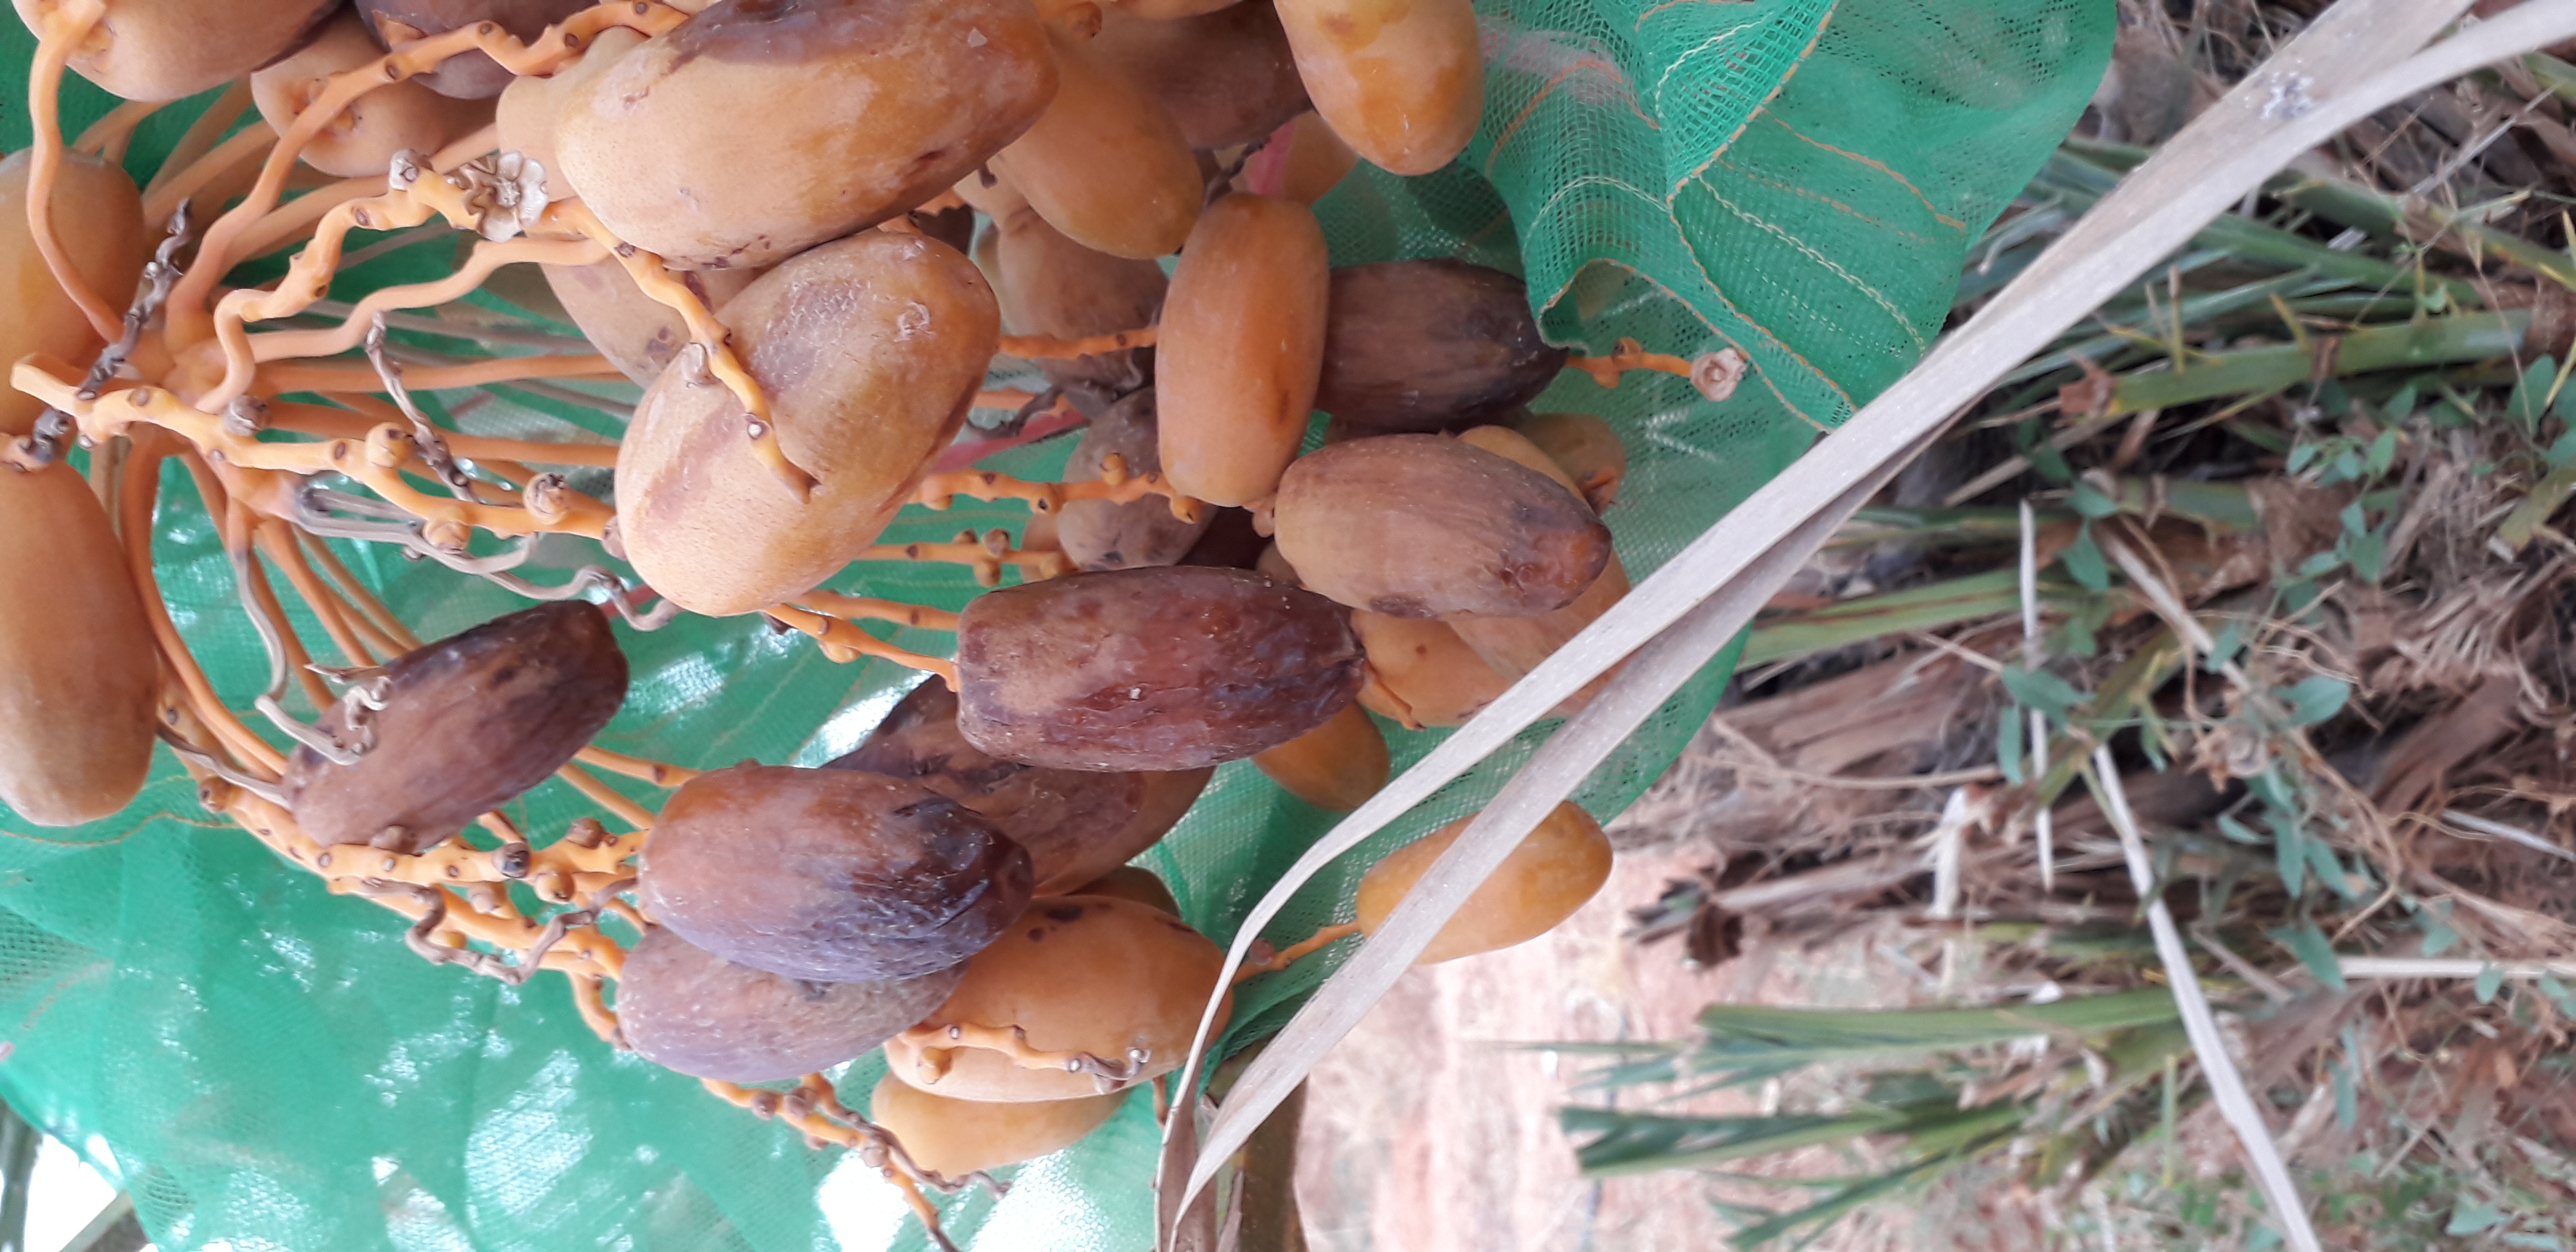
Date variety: Boumajhoul